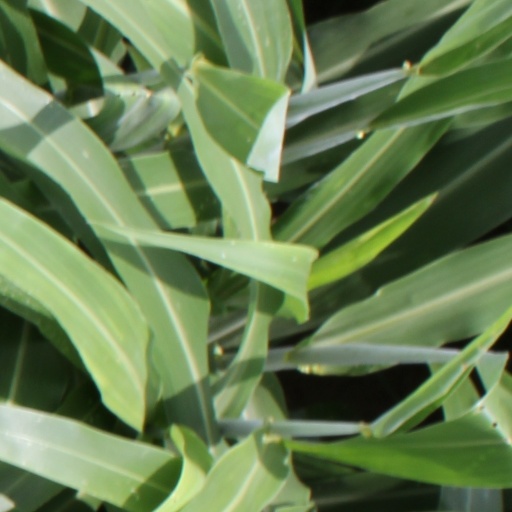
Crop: sorghum